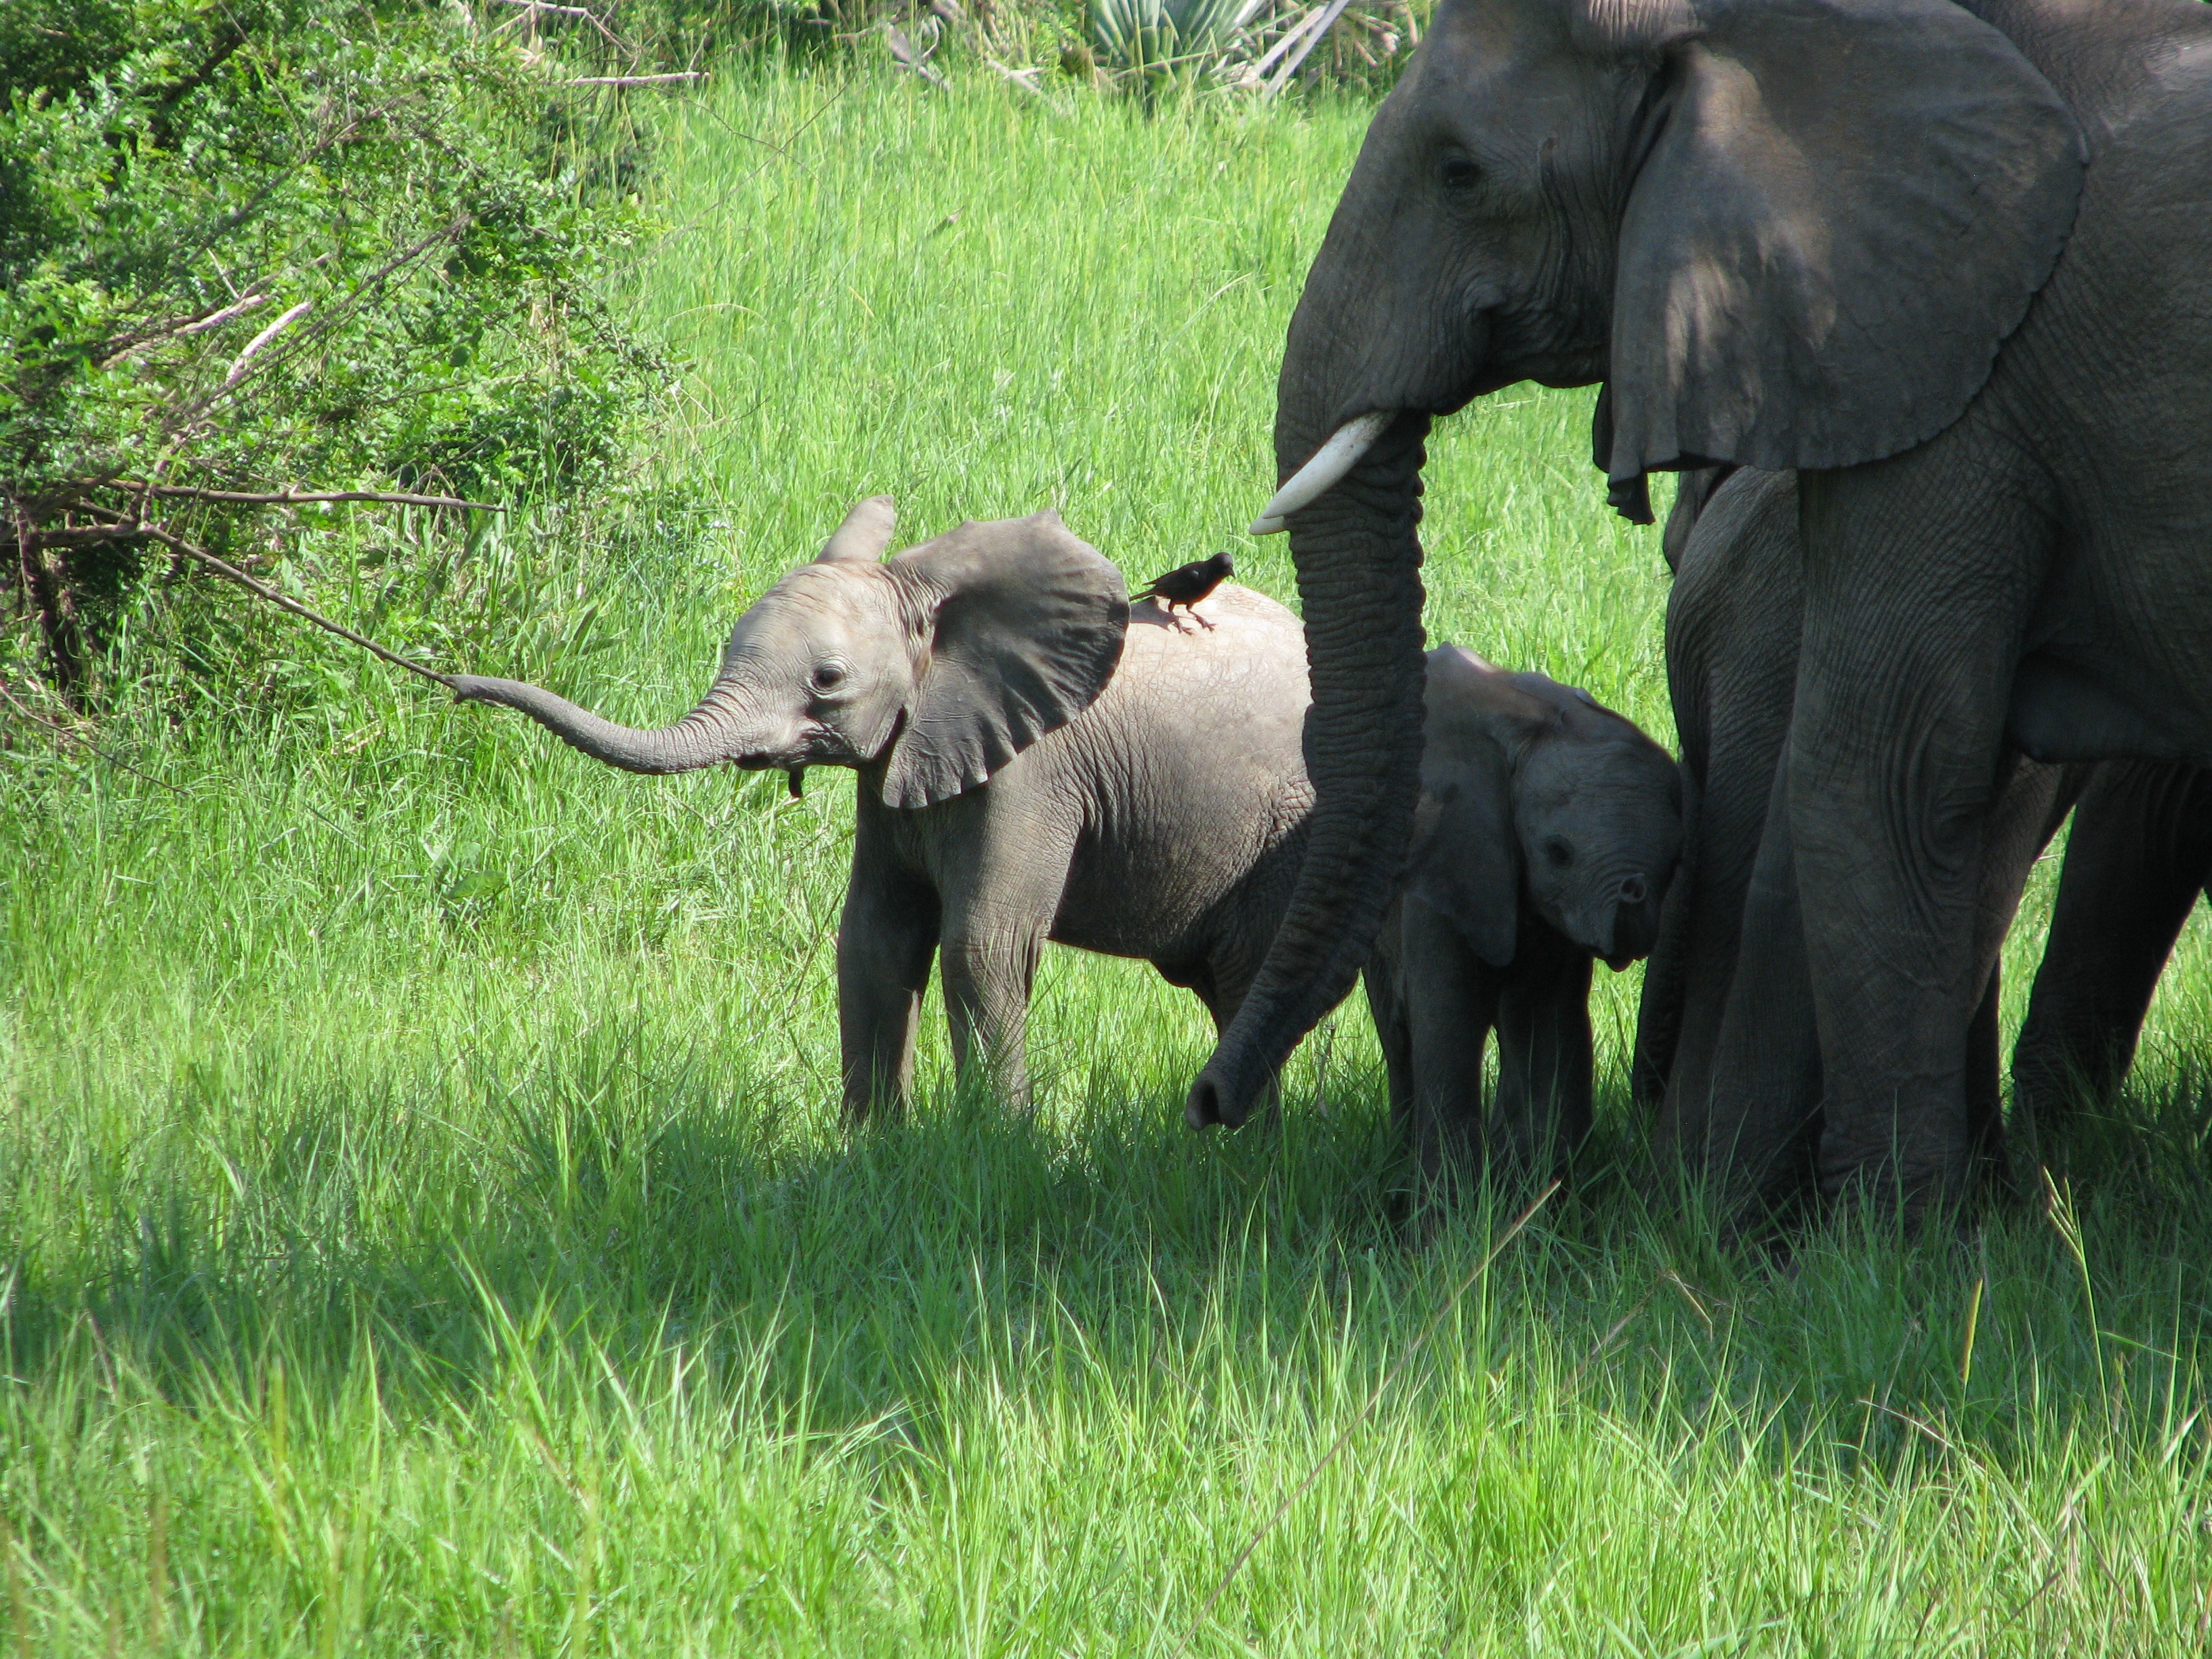
nature, grass, wilderness, adventure, trunk, animal, wildlife, environment, zoo, young, herd, pasture, grazing, africa, mammal, baby, fauna, savanna, elephant, tusk, family, mother, grassland, endangered, mammals, babies, african, safari, elephants, indian elephant, african elephant, elephants and mammoths